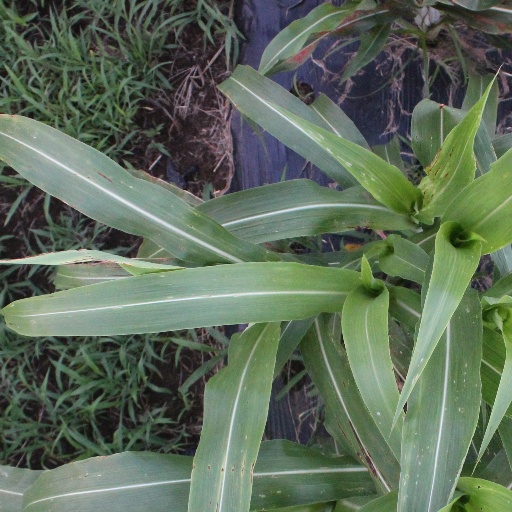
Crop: sorghum